Jay King

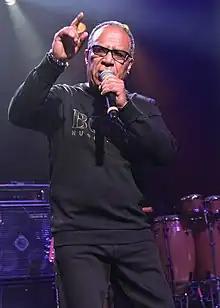
King Performing in 2022

Jay King is a Grammy-nominated singer, songwriter, musician, record producer, record label executive, music manager, and radio show host. In 1986, he produced, independently released, and promoted Timex Social Club's, "Rumors", which charted at #1 on "Billboard"'s R&B chart. He later formed the music group, Club Nouveau, whose remake of, "Lean on Me", was nominated for a Grammy Award, charted at #1 on Billboard's R&B chart, and certified Platinum.